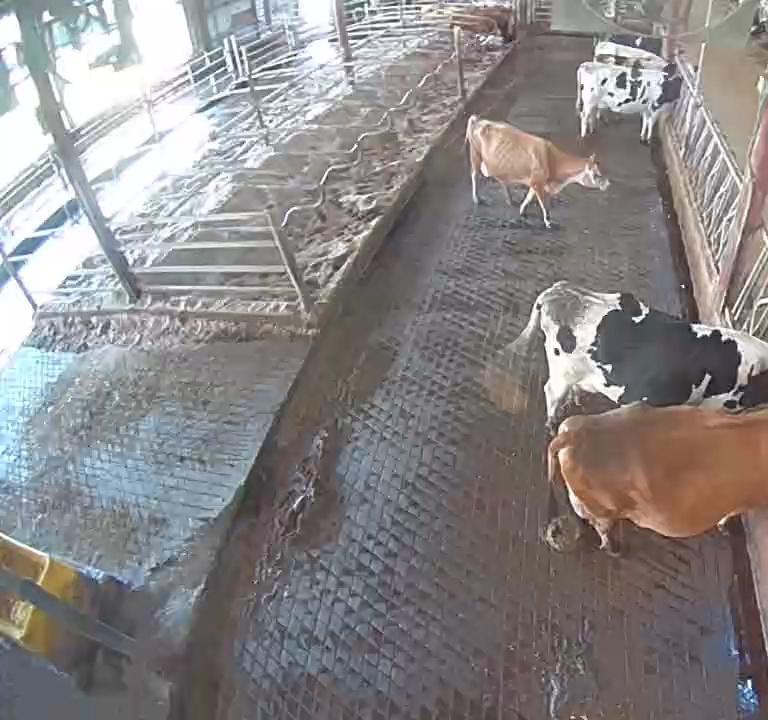
Number of cows: 7